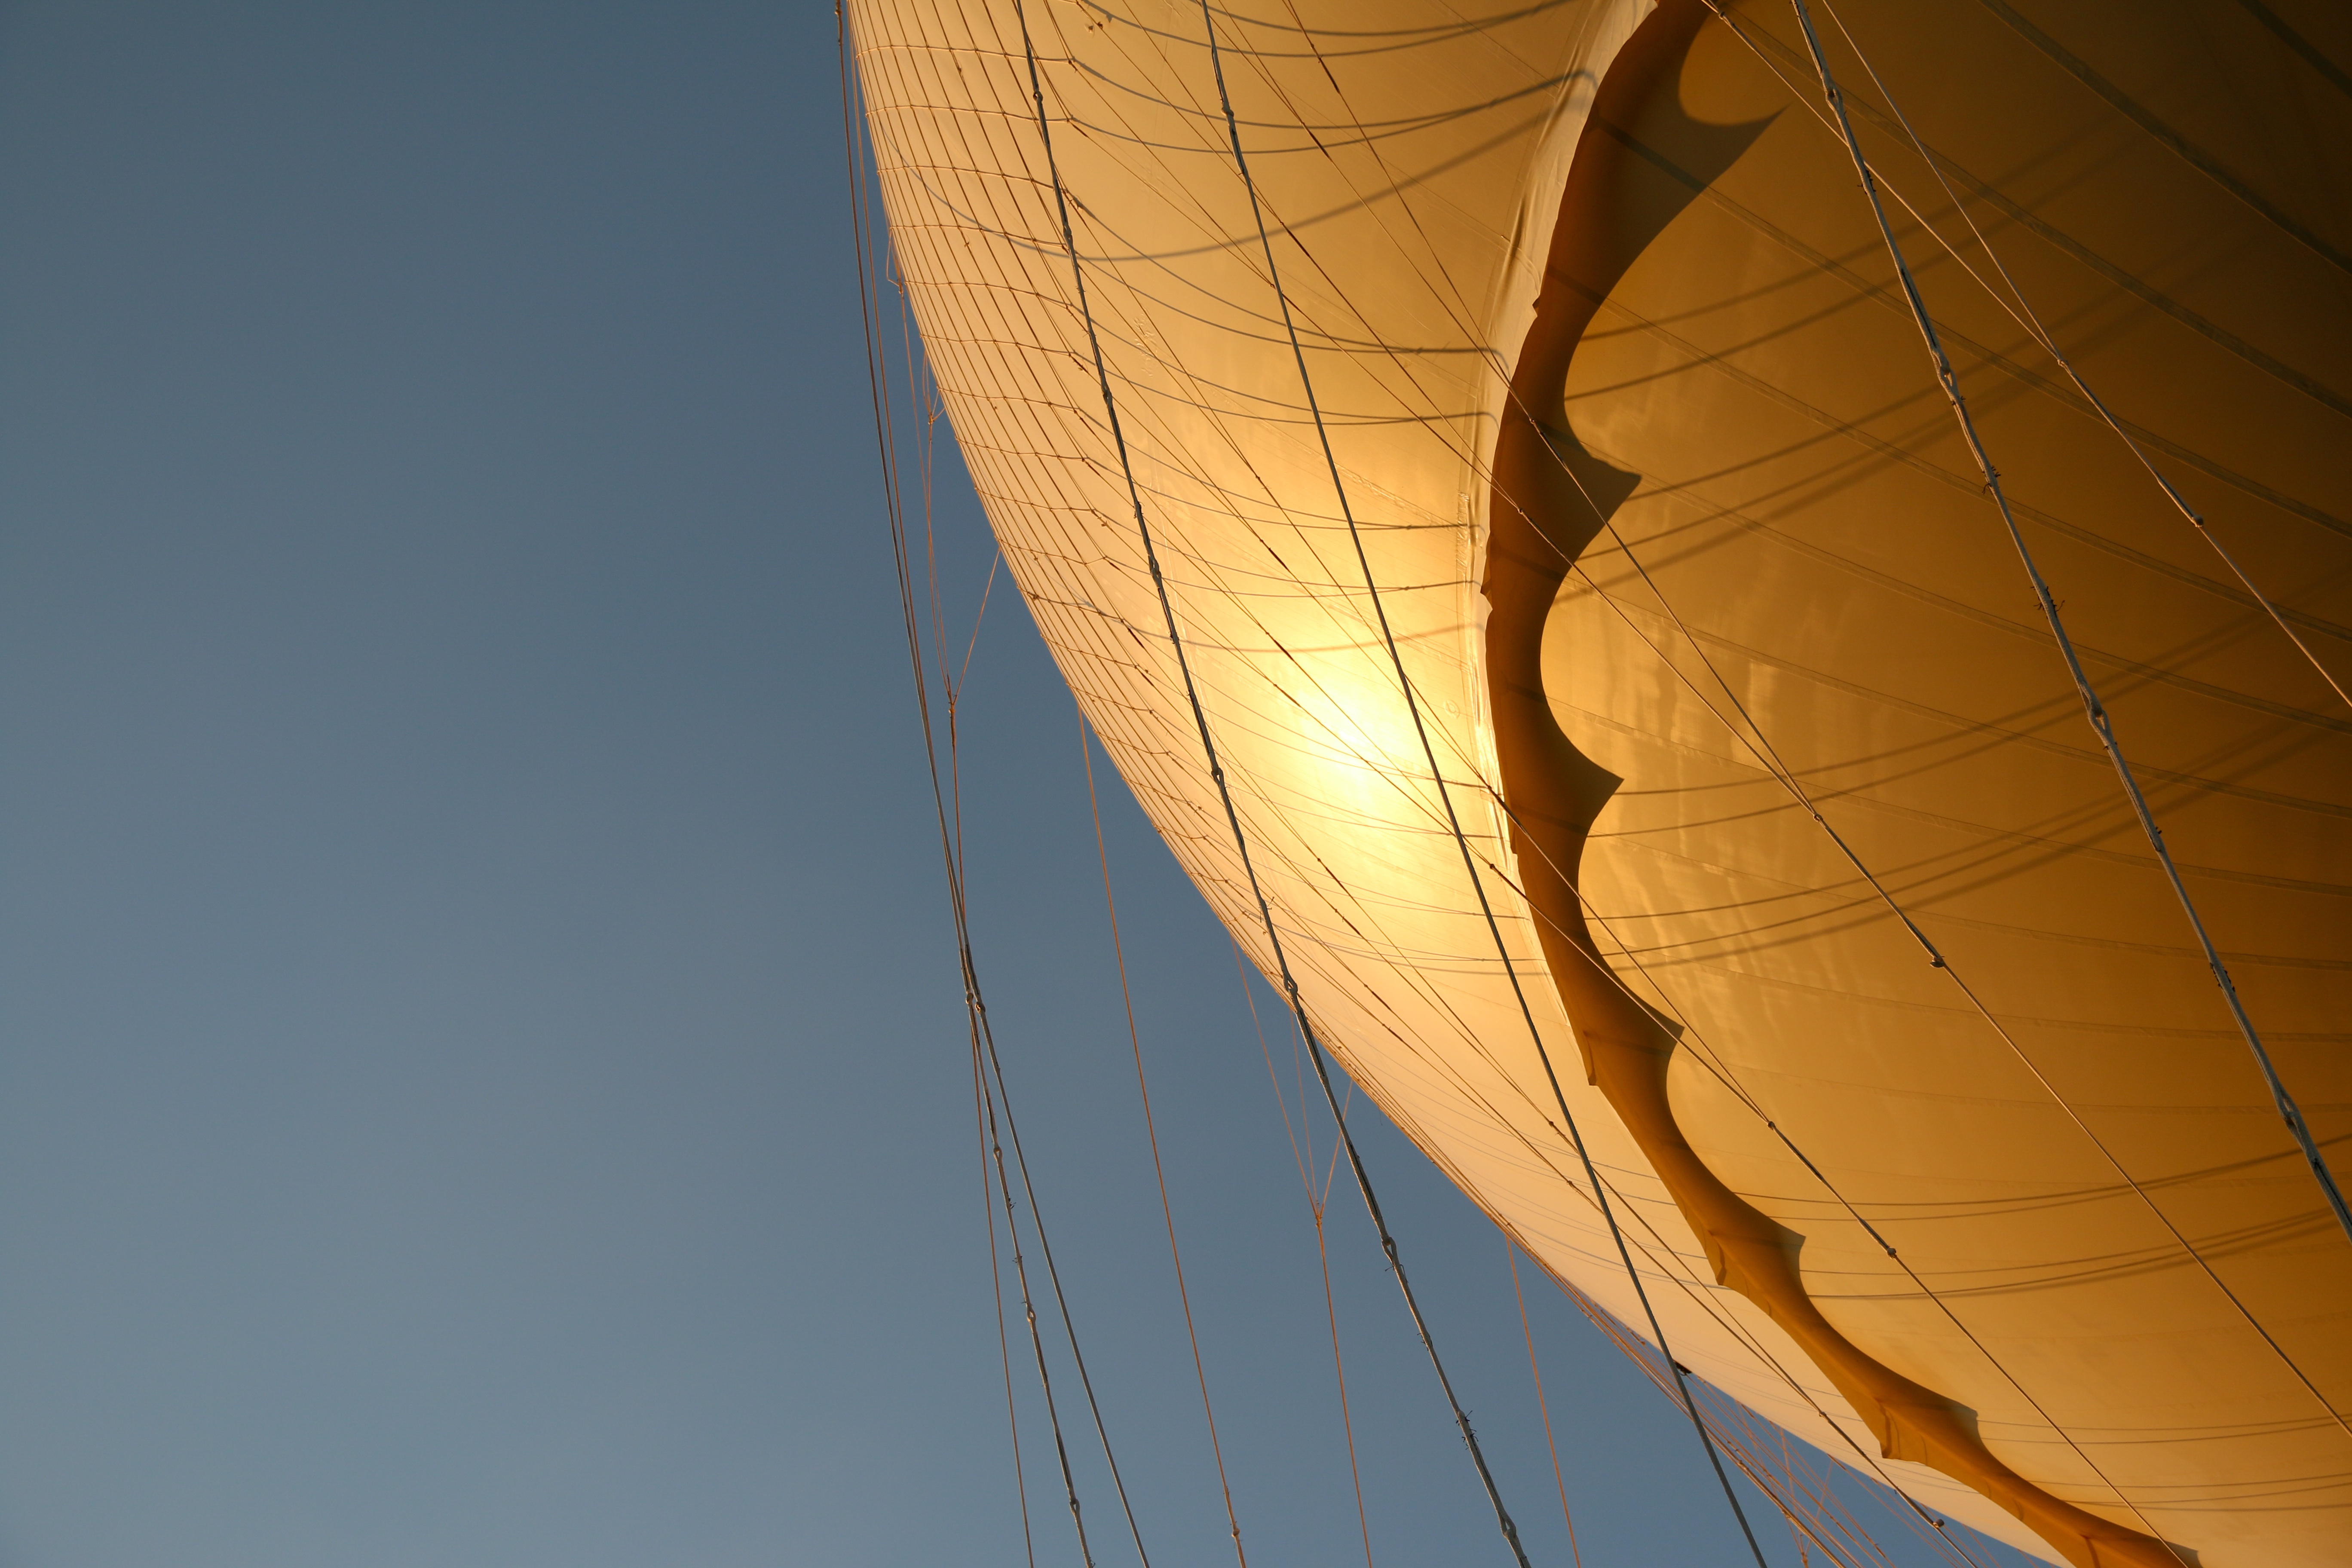
wing, sky, sunlight, hot air balloon, aircraft, line, vehicle, mast, sailboat, sail, sailing ship, hot air ballooning, atmosphere of earth